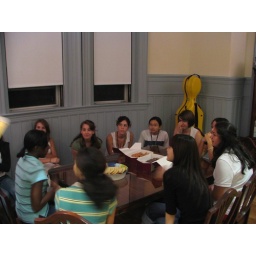
The girls around the table in our apartment.